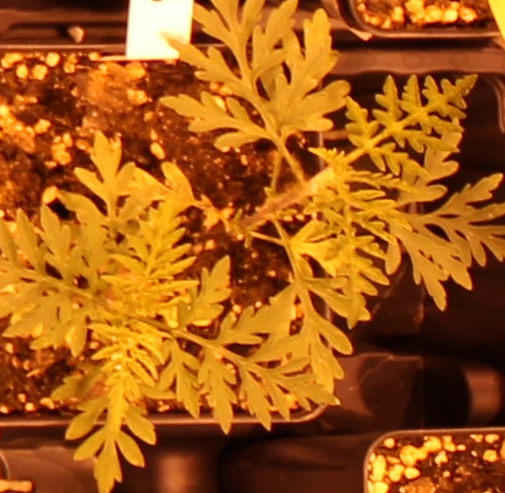
Label: Ragweed